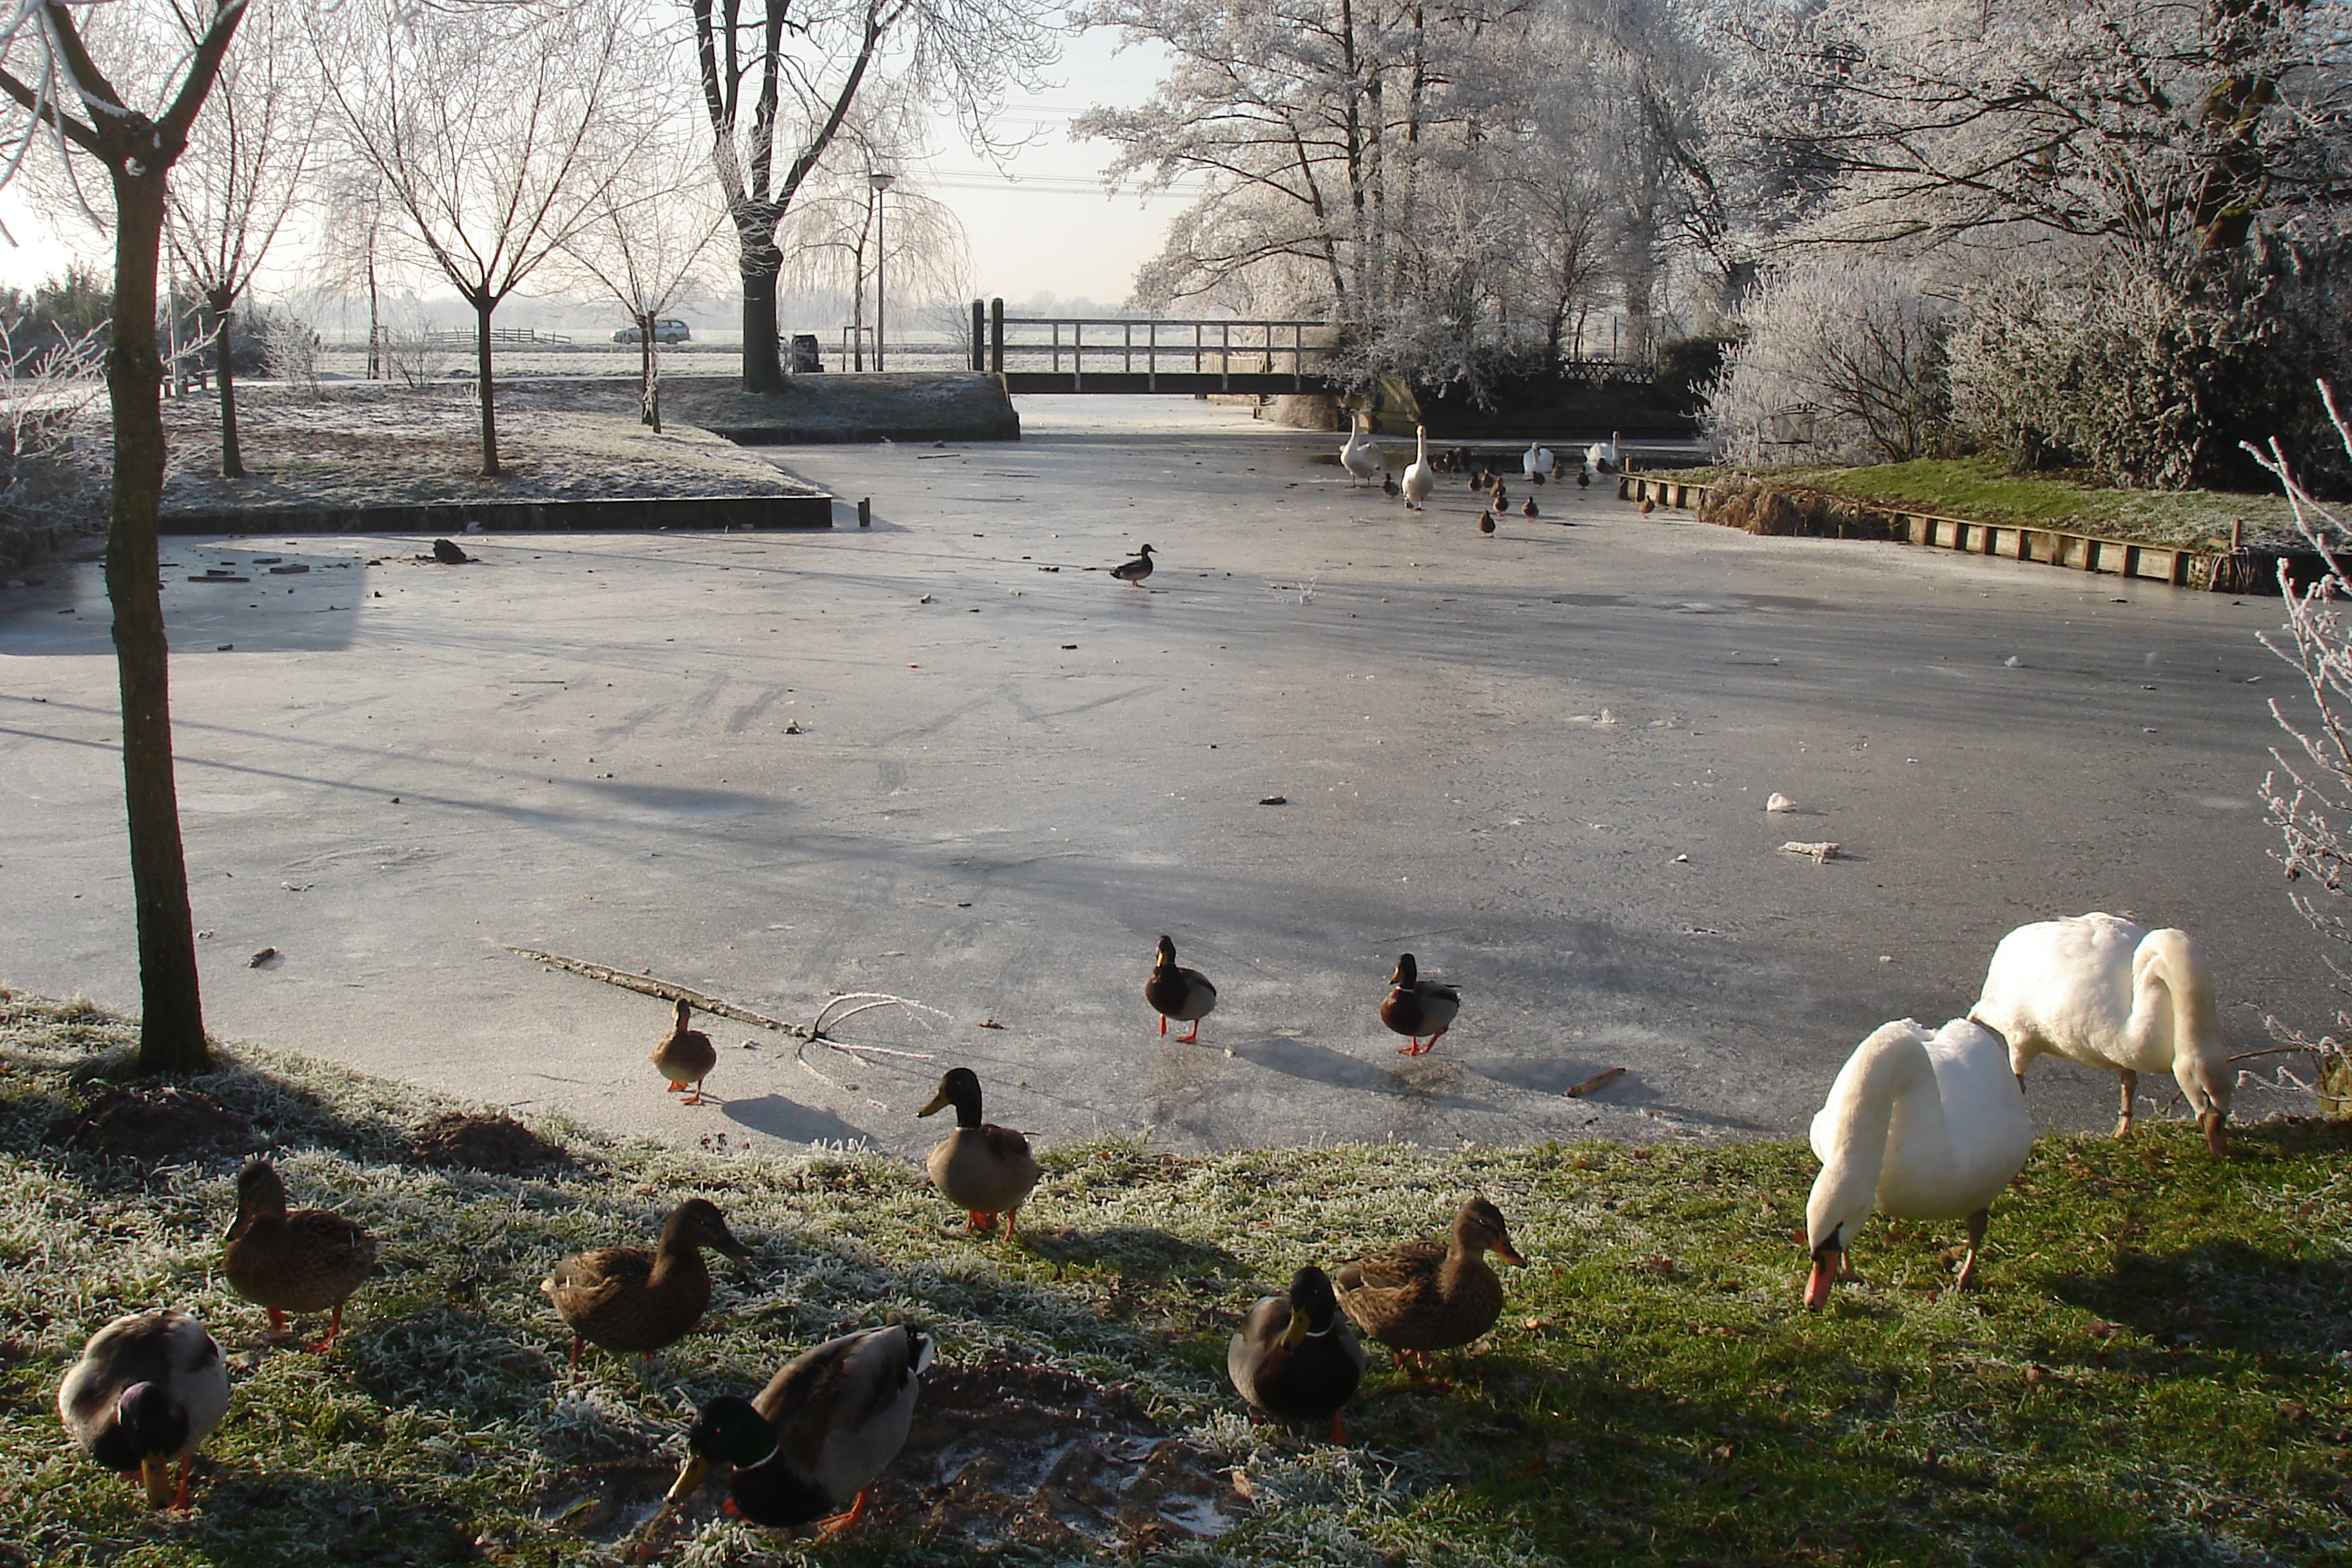
birds, winter, frozen, water, duck, water bird, swan, bird, tree, goose, ducks, geese and swans, snow, spring, grass, waterfowl, pond, livestock, river, ice, bank, wildlife, plant, lake, freezing, pasture, park, grazing, mallard